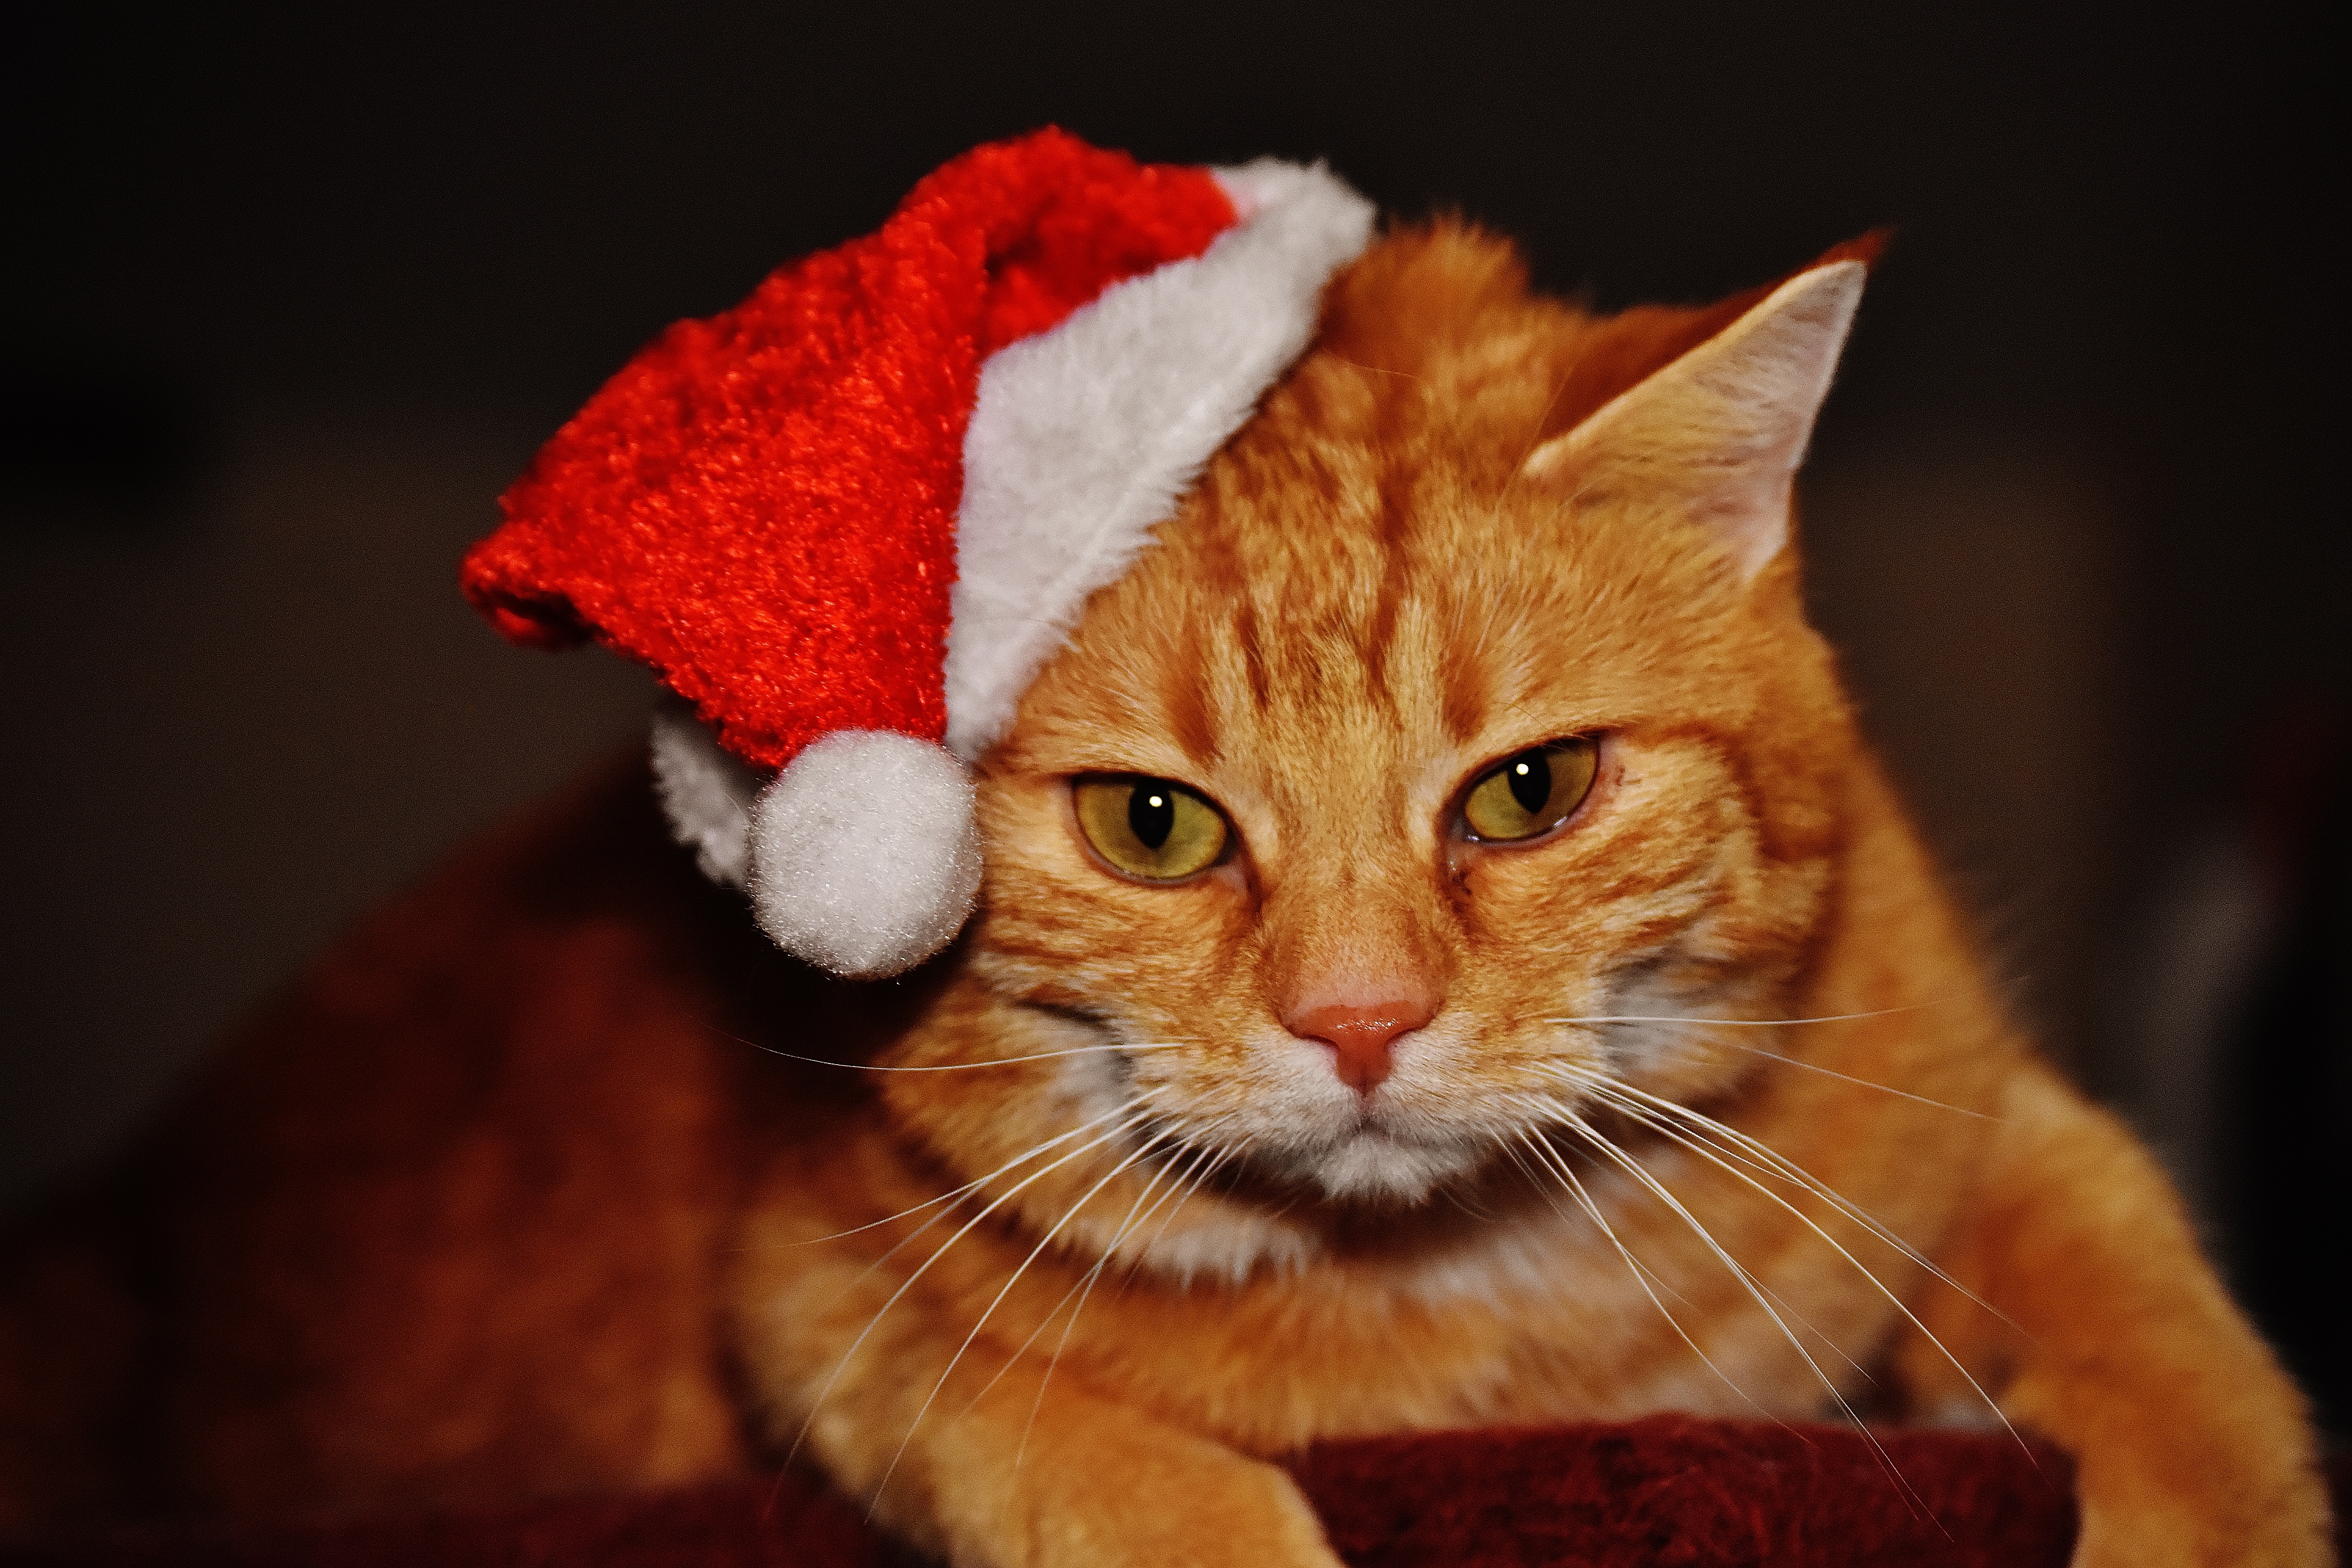
sweet, animal, cute, pet, fur, red, kitten, cat, mammal, christmas, playful, close up, santa hat, nose, whiskers, tiger, adidas, vertebrate, funny, cuddly, animal world, domestic cat, mackerel, cat face, macro photography, young cat, red mackerel tabby, red cat, cat's eyes, tabby cat, small to medium sized cats, cat like mammal